Synaptic gating

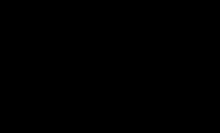
An axo-axonal gated synapse: Neuron C gates the synapse between Neuron A and B.

Synaptic gating is the ability of neural circuits to gate inputs by either suppressing or facilitating specific synaptic activity. Selective inhibition of certain synapses has been studied thoroughly (see Gate theory of pain), and recent studies have supported the existence of permissively gated synaptic transmission. In general, synaptic gating involves a mechanism of central control over neuronal output. It includes a sort of gatekeeper neuron, which has the ability to influence transmission of information to selected targets independently of the parts of the synapse upon which it exerts its action (see also neuromodulation).